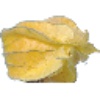
Label: physalis_with_husk